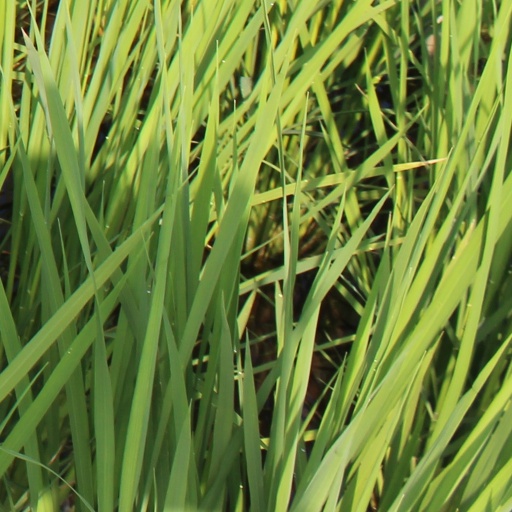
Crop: rice